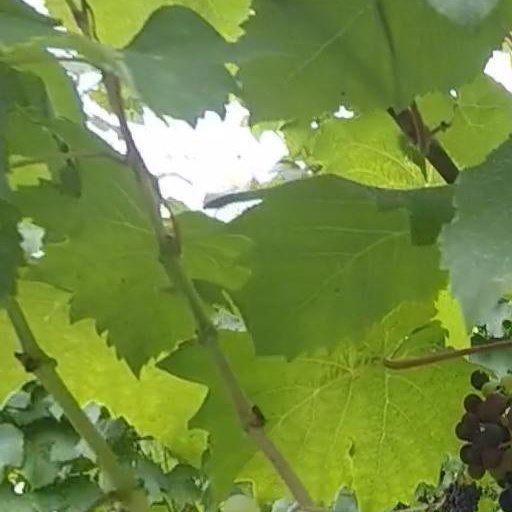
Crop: grape